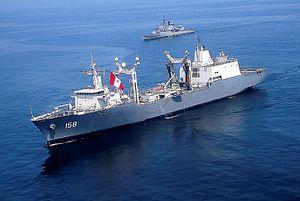
Le BAP Tacna (ARL-158), anciennement HNLMS Amsterdam, est un navire d'approvisionnement de combat de la marine péruvienne depuis 2014.